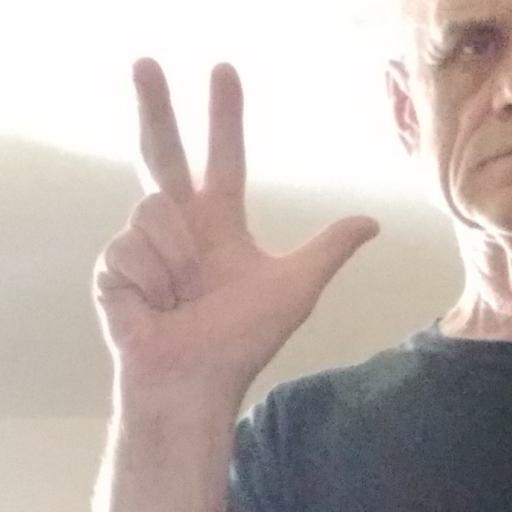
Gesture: three2